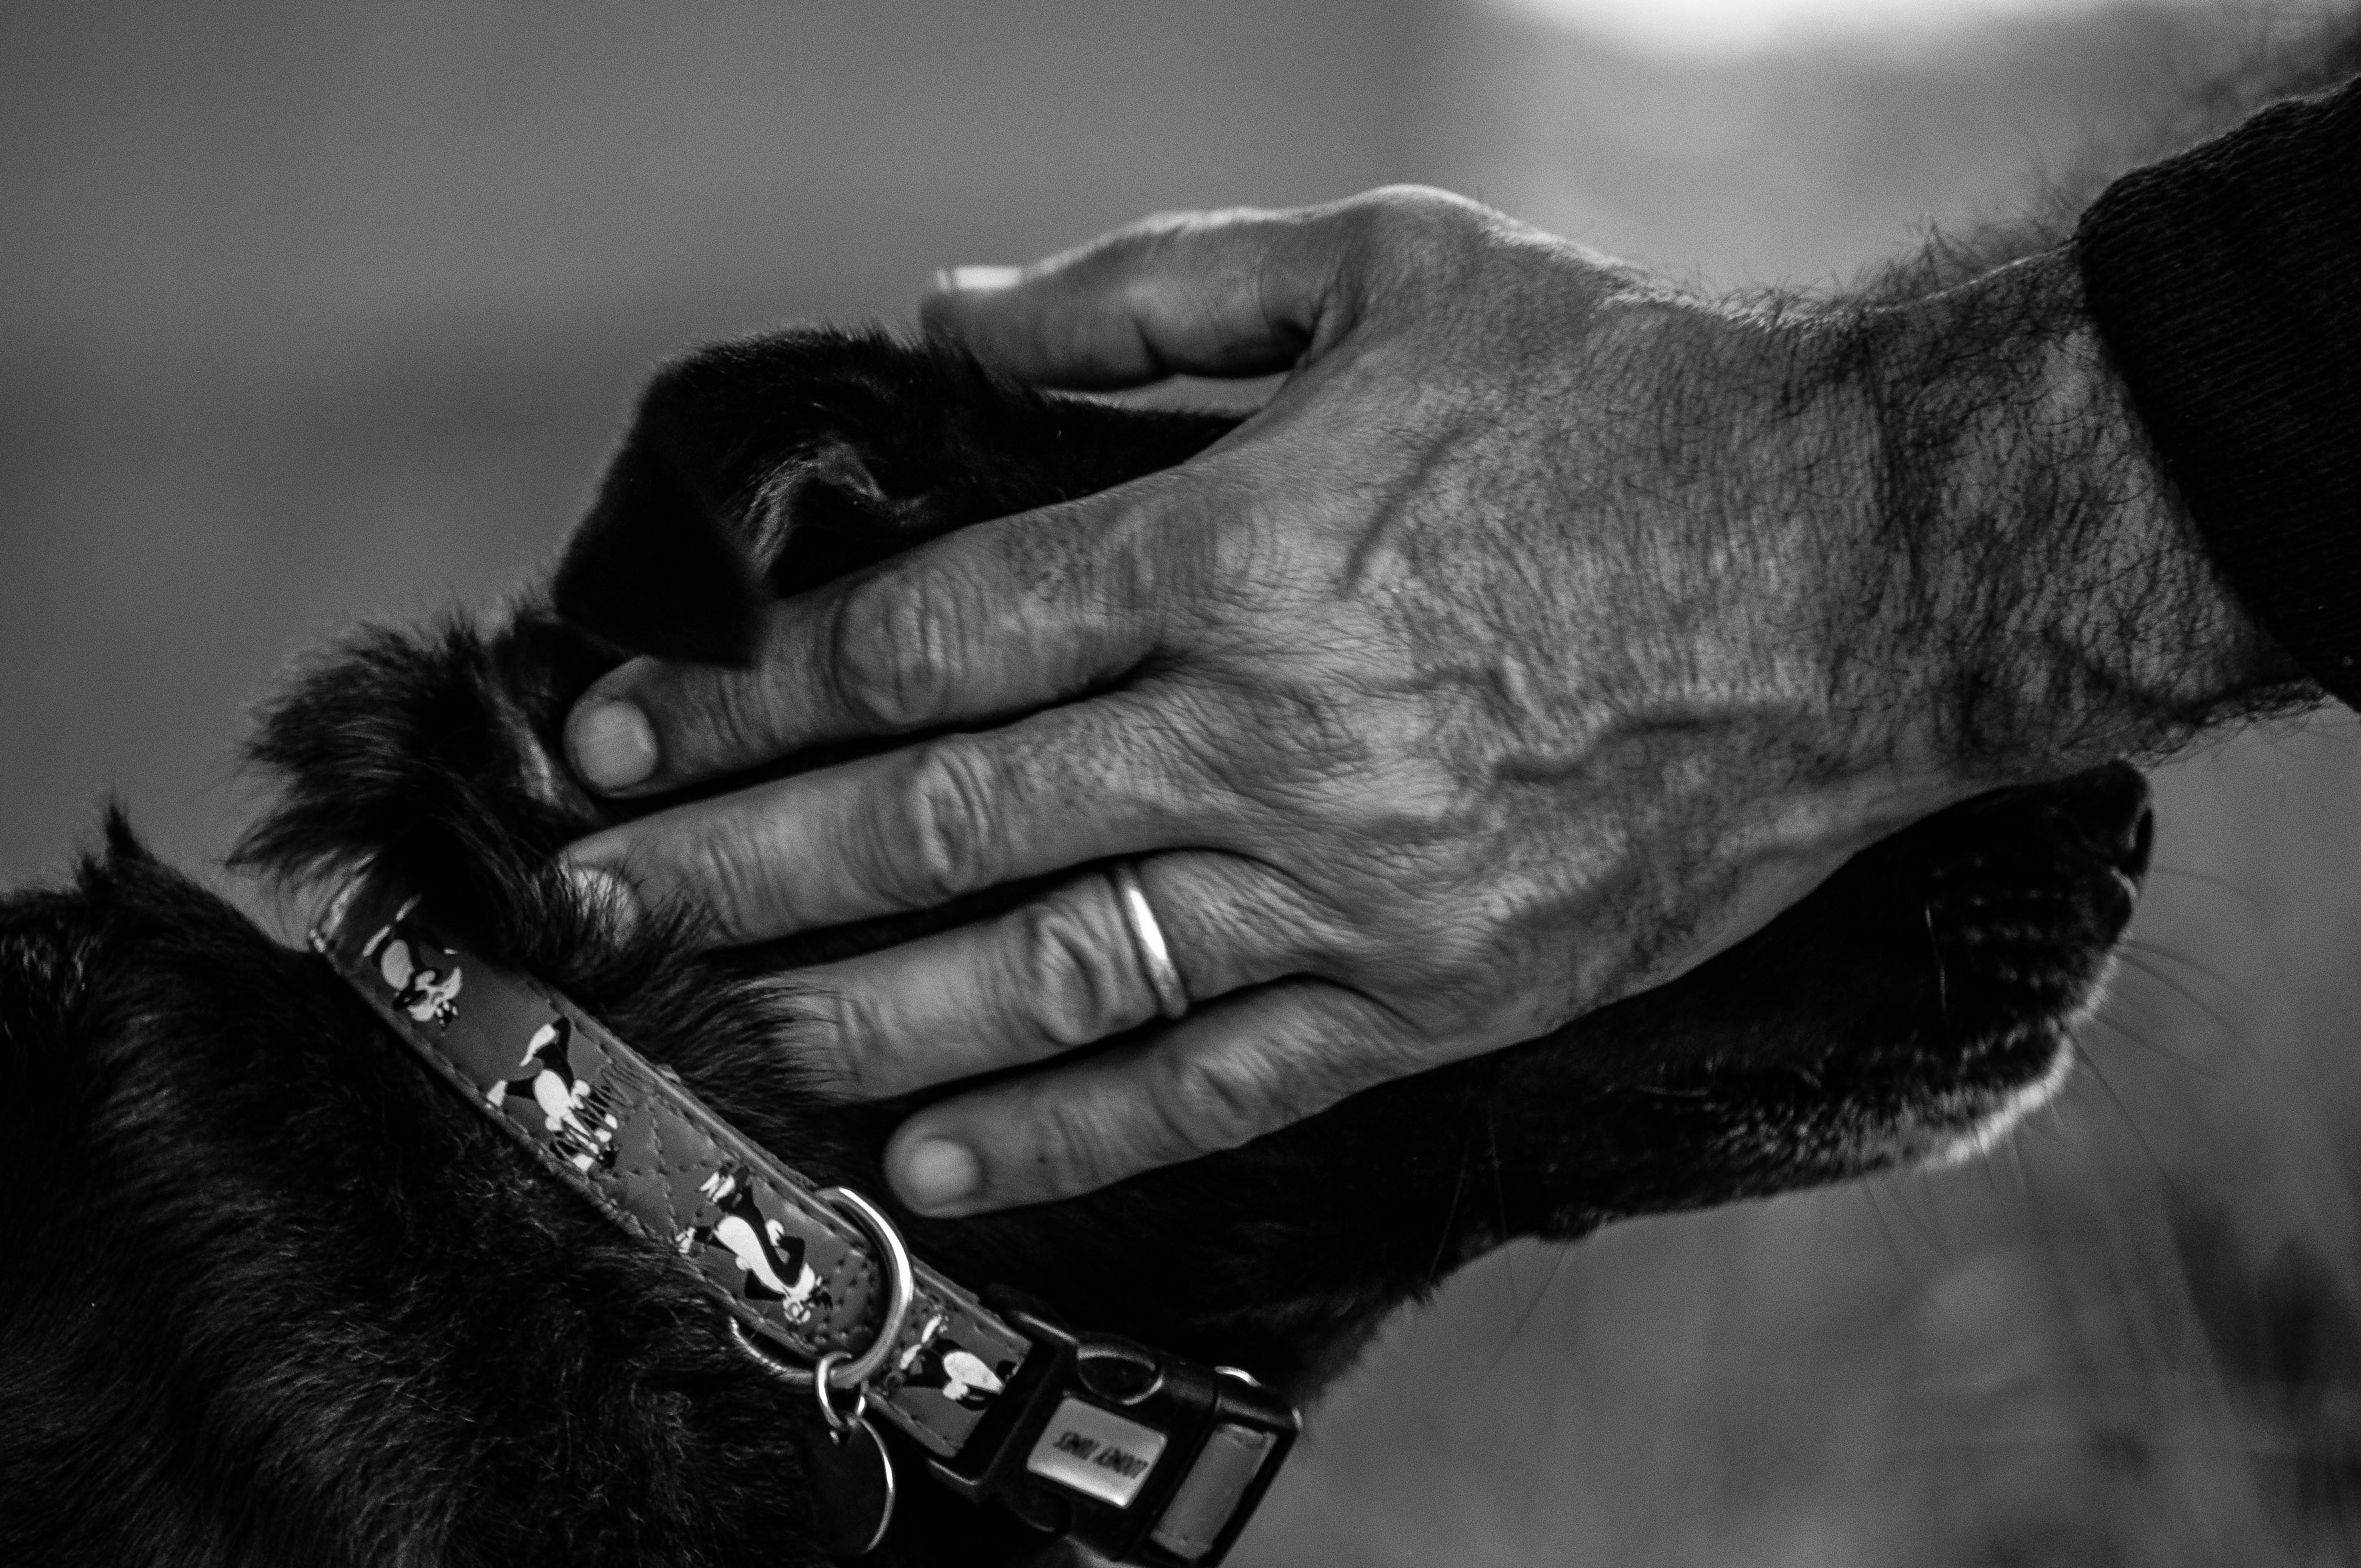
hand, man, black and white, white, photography, dog, love, pet, portrait, darkness, black, monochrome, close up, beast, beauty, emotion, sense, amici, monochrome photography